Bolette Gjør

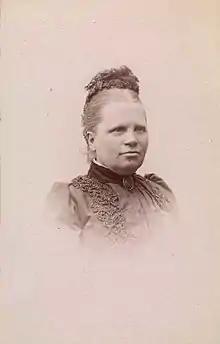
Bolette Gjør, c. 1880s

Bolette Margrethe Gjør, née Nissen (11 May 1835 – 4 November 1909) was a Norwegian writer and inner missionary.